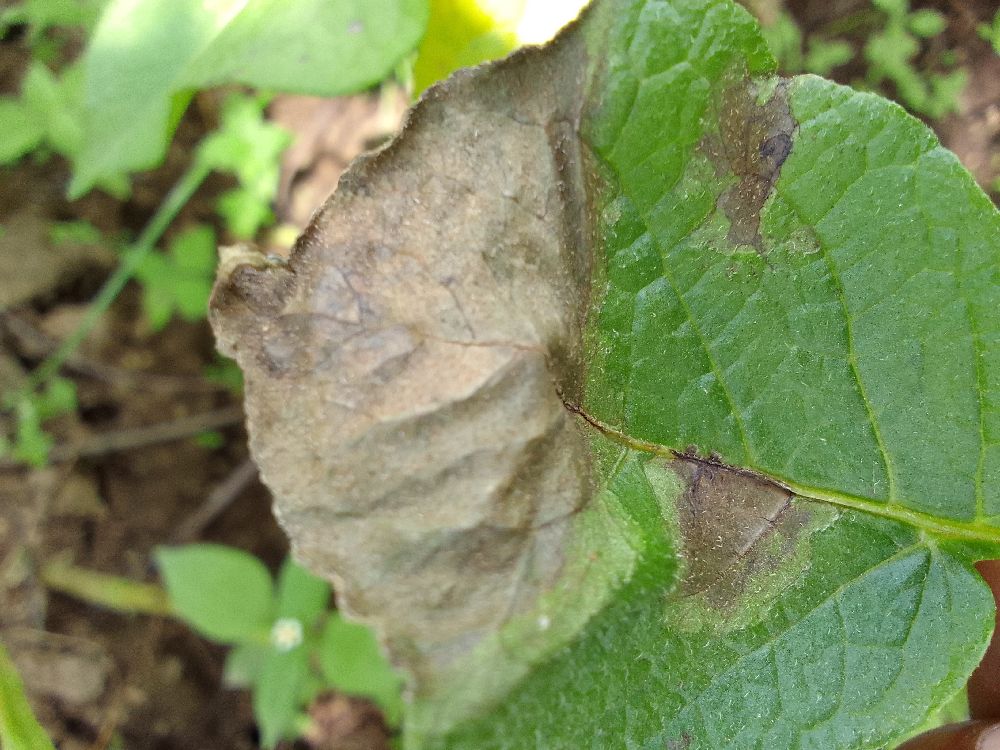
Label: Late blight